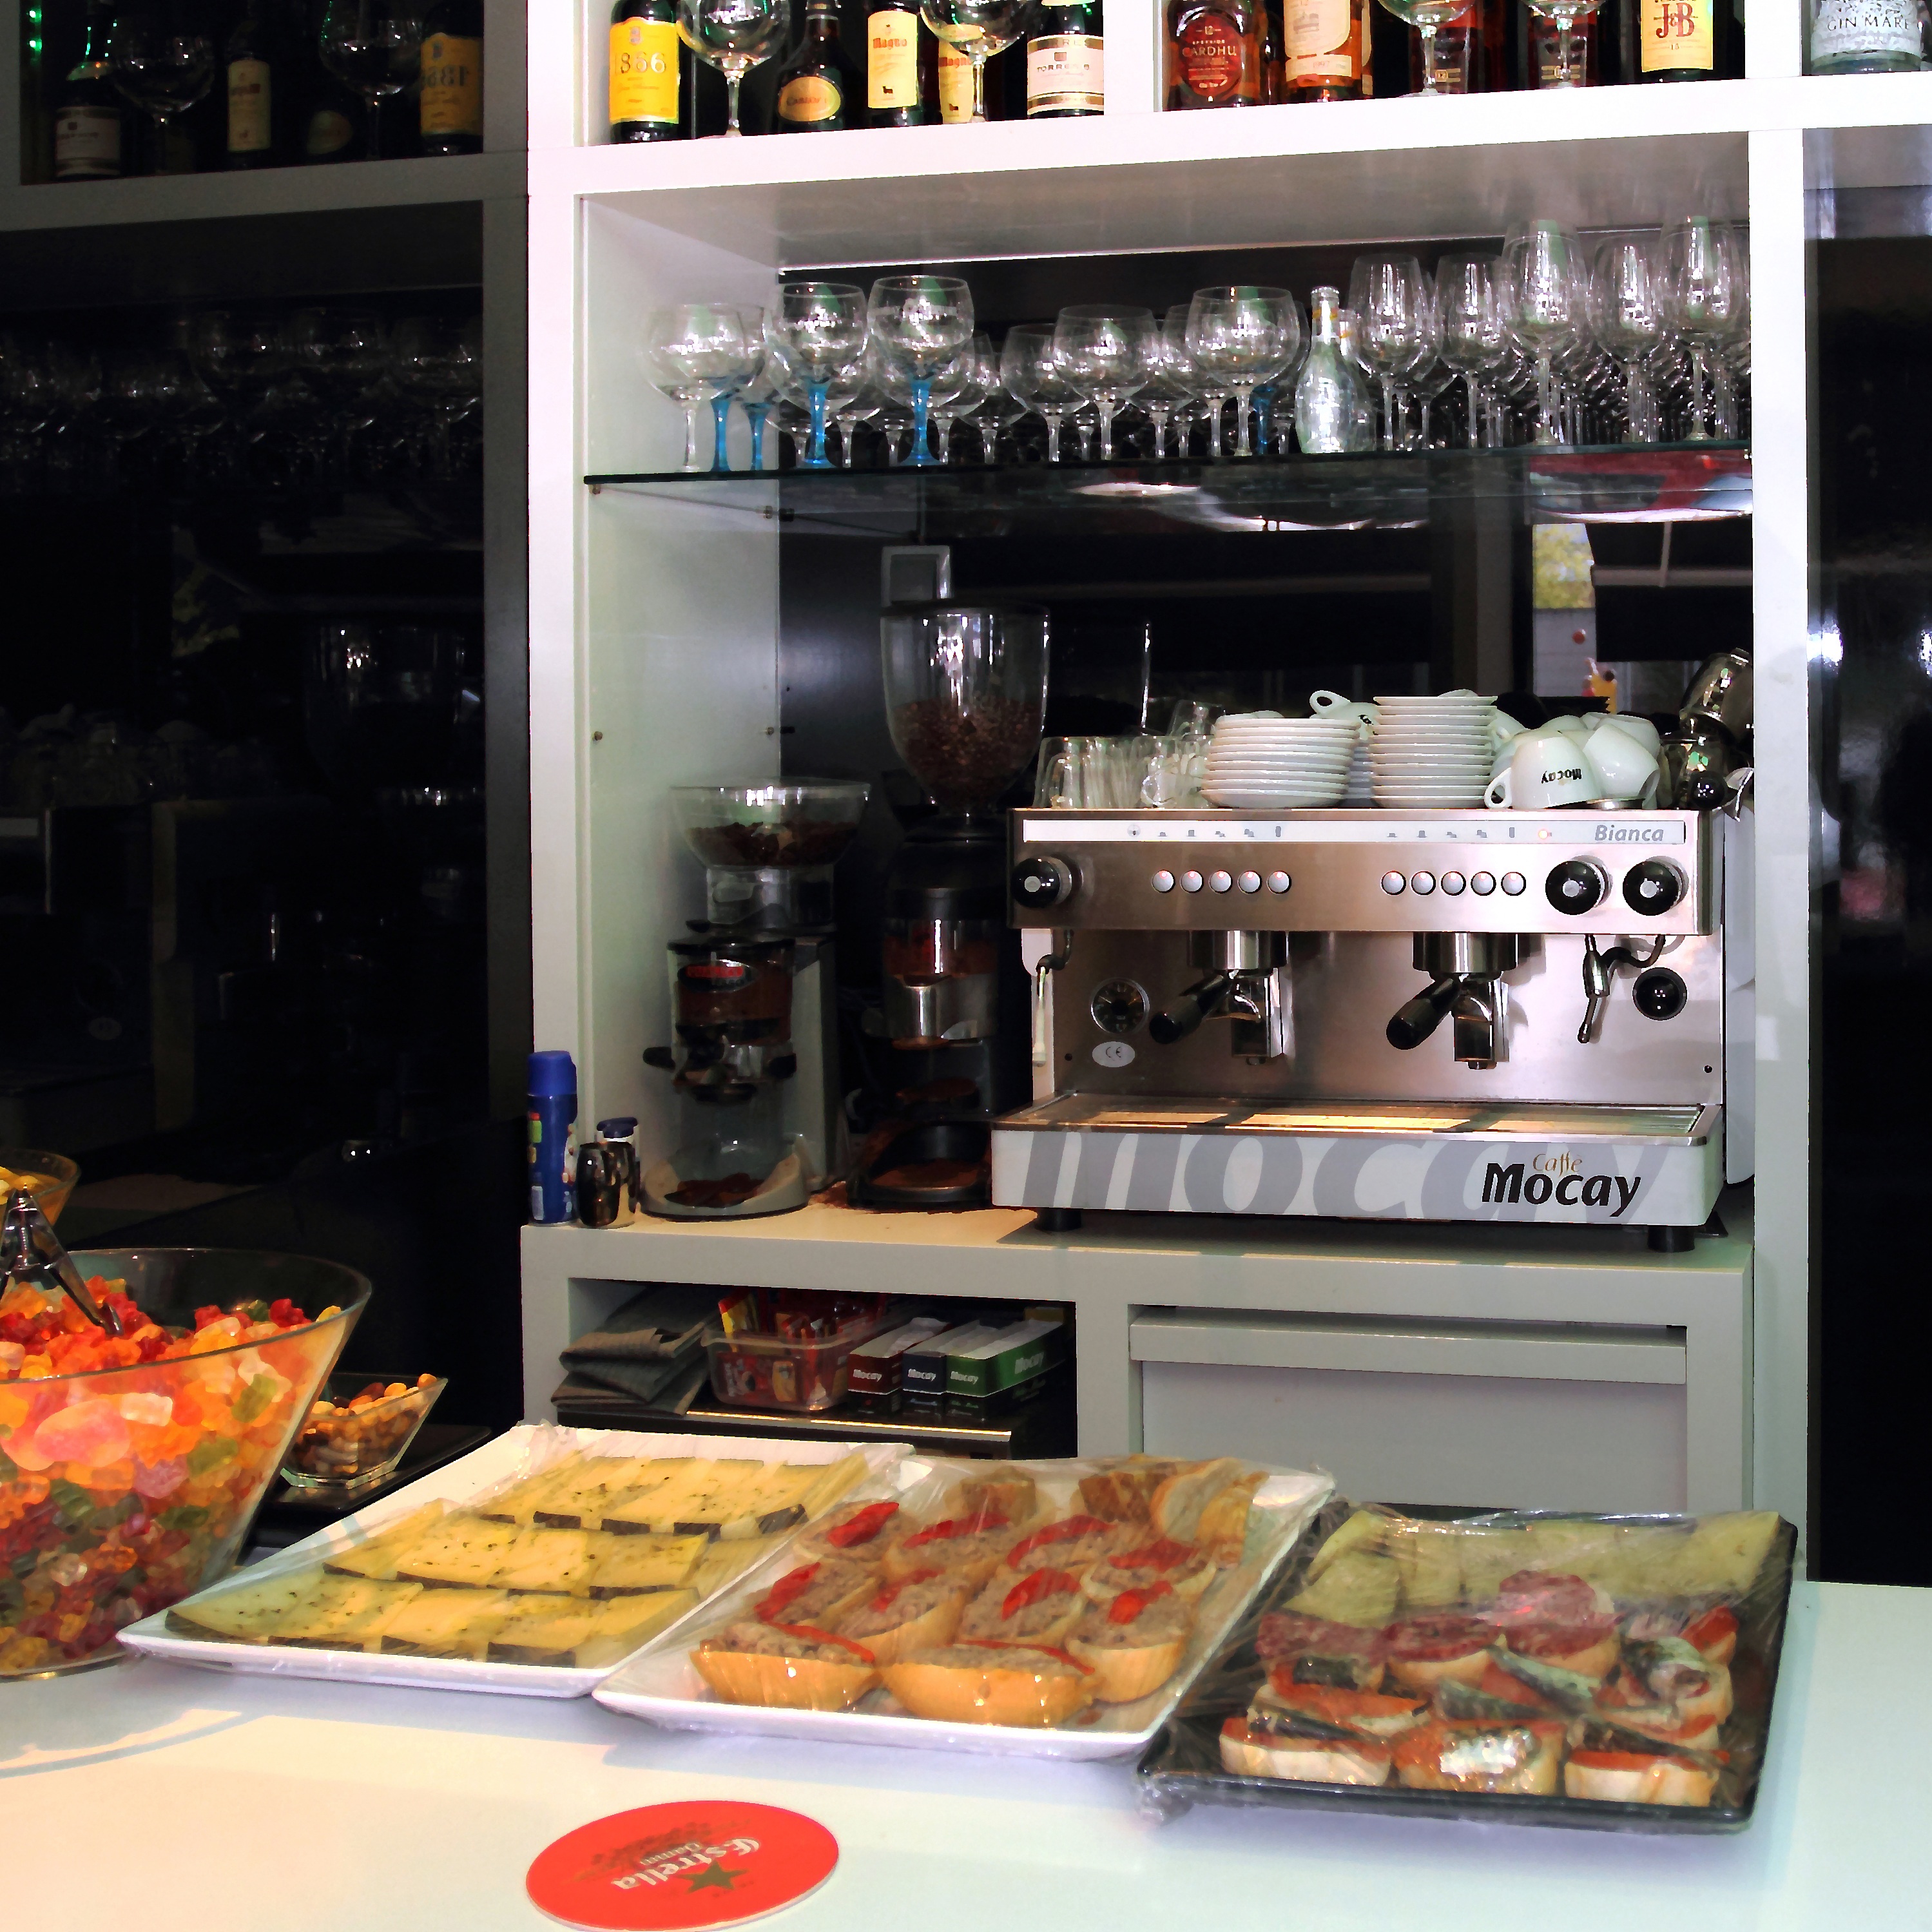
coffee, restaurant, meal, food, cuisine, bakery, tray, buffet, drinks, pub